West Highland Museum

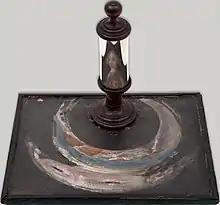
The secret portrait of Charles Edward Stuart

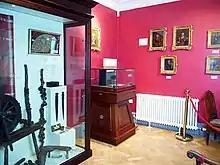
Room 6. Jacobite portraits

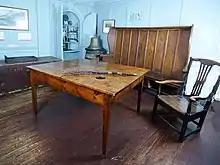
The Governor's Room, with birching table

The museum has eight rooms on three floors, with an extensive collection of exhibits relating to the Jacobites, including the 18th century "secret portrait" of Bonnie Prince Charlie which Victor Hodgson found in a London junk shop. Apparently random marks on the base were focused by the cylindrical mirror to show the Prince's image, a painting technique known as anamorphosis. The mirror would be removed when the owners needed to hide their loyalty. Later royalty is represented by a collection of Victoriana, including the regalia gifted by Queen Victoria to her favourite servant, John Brown.